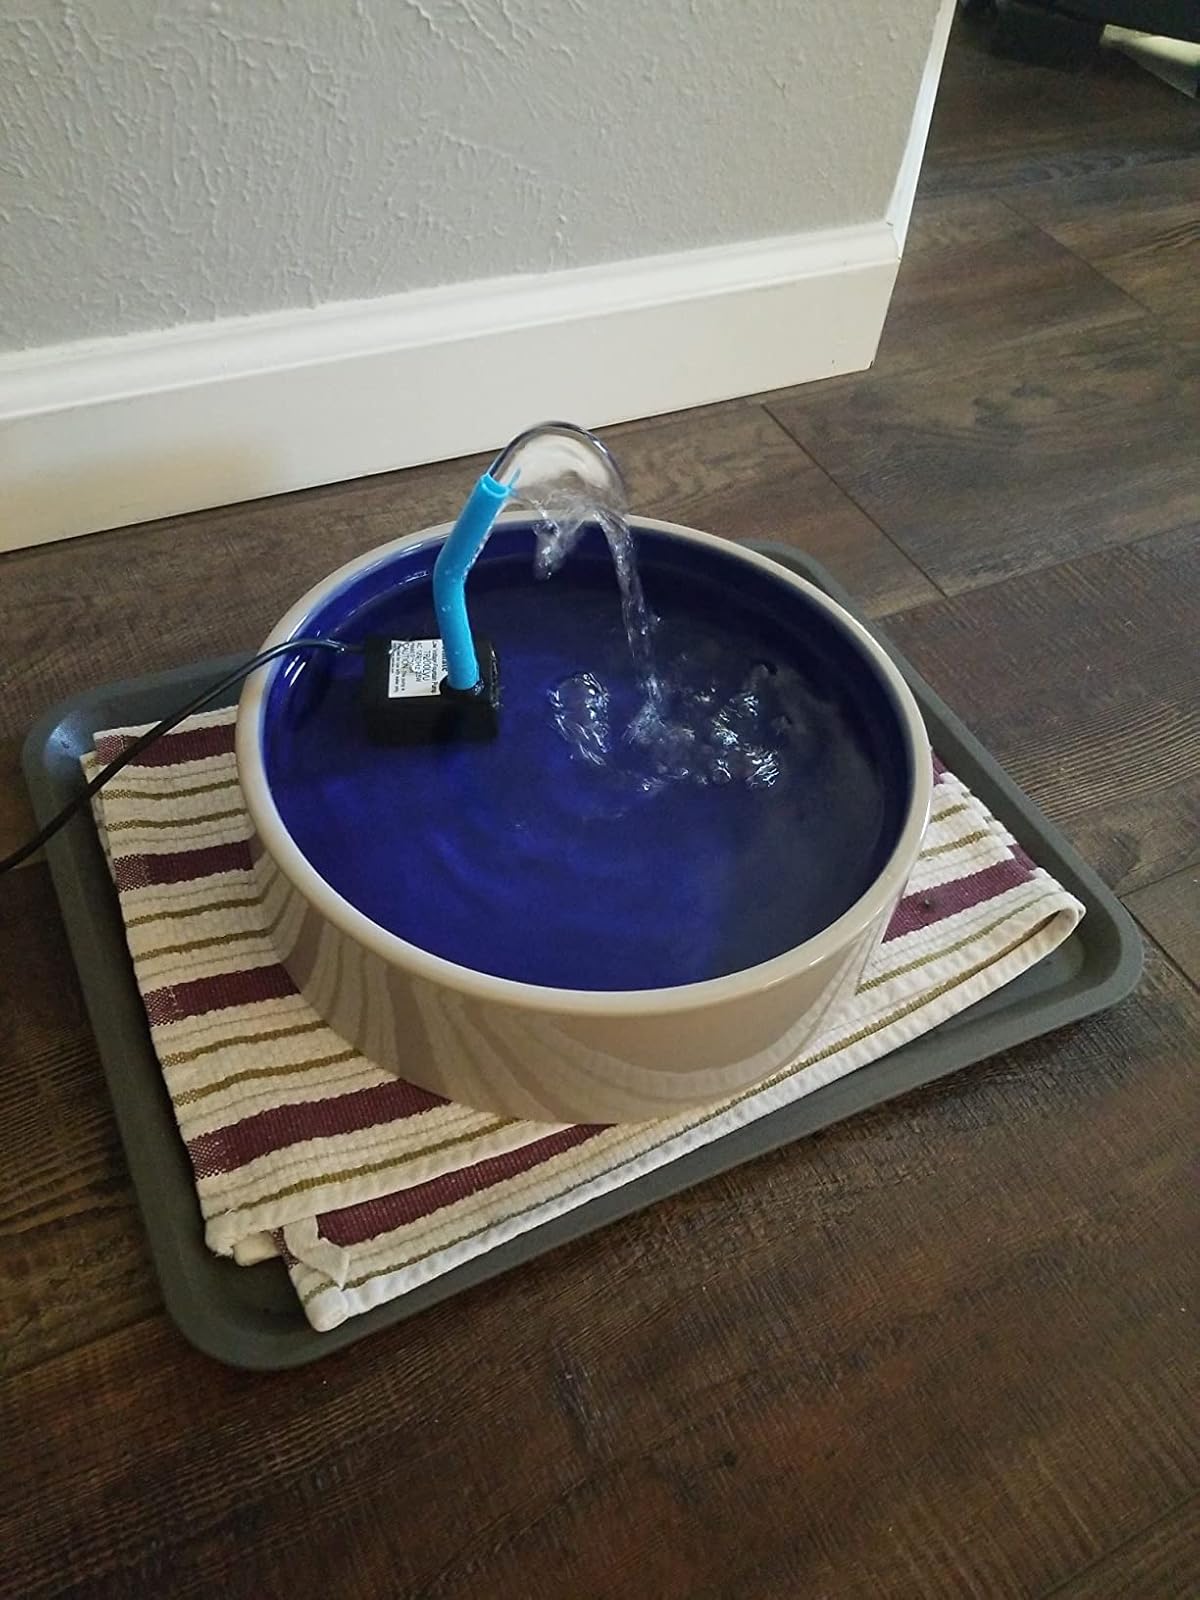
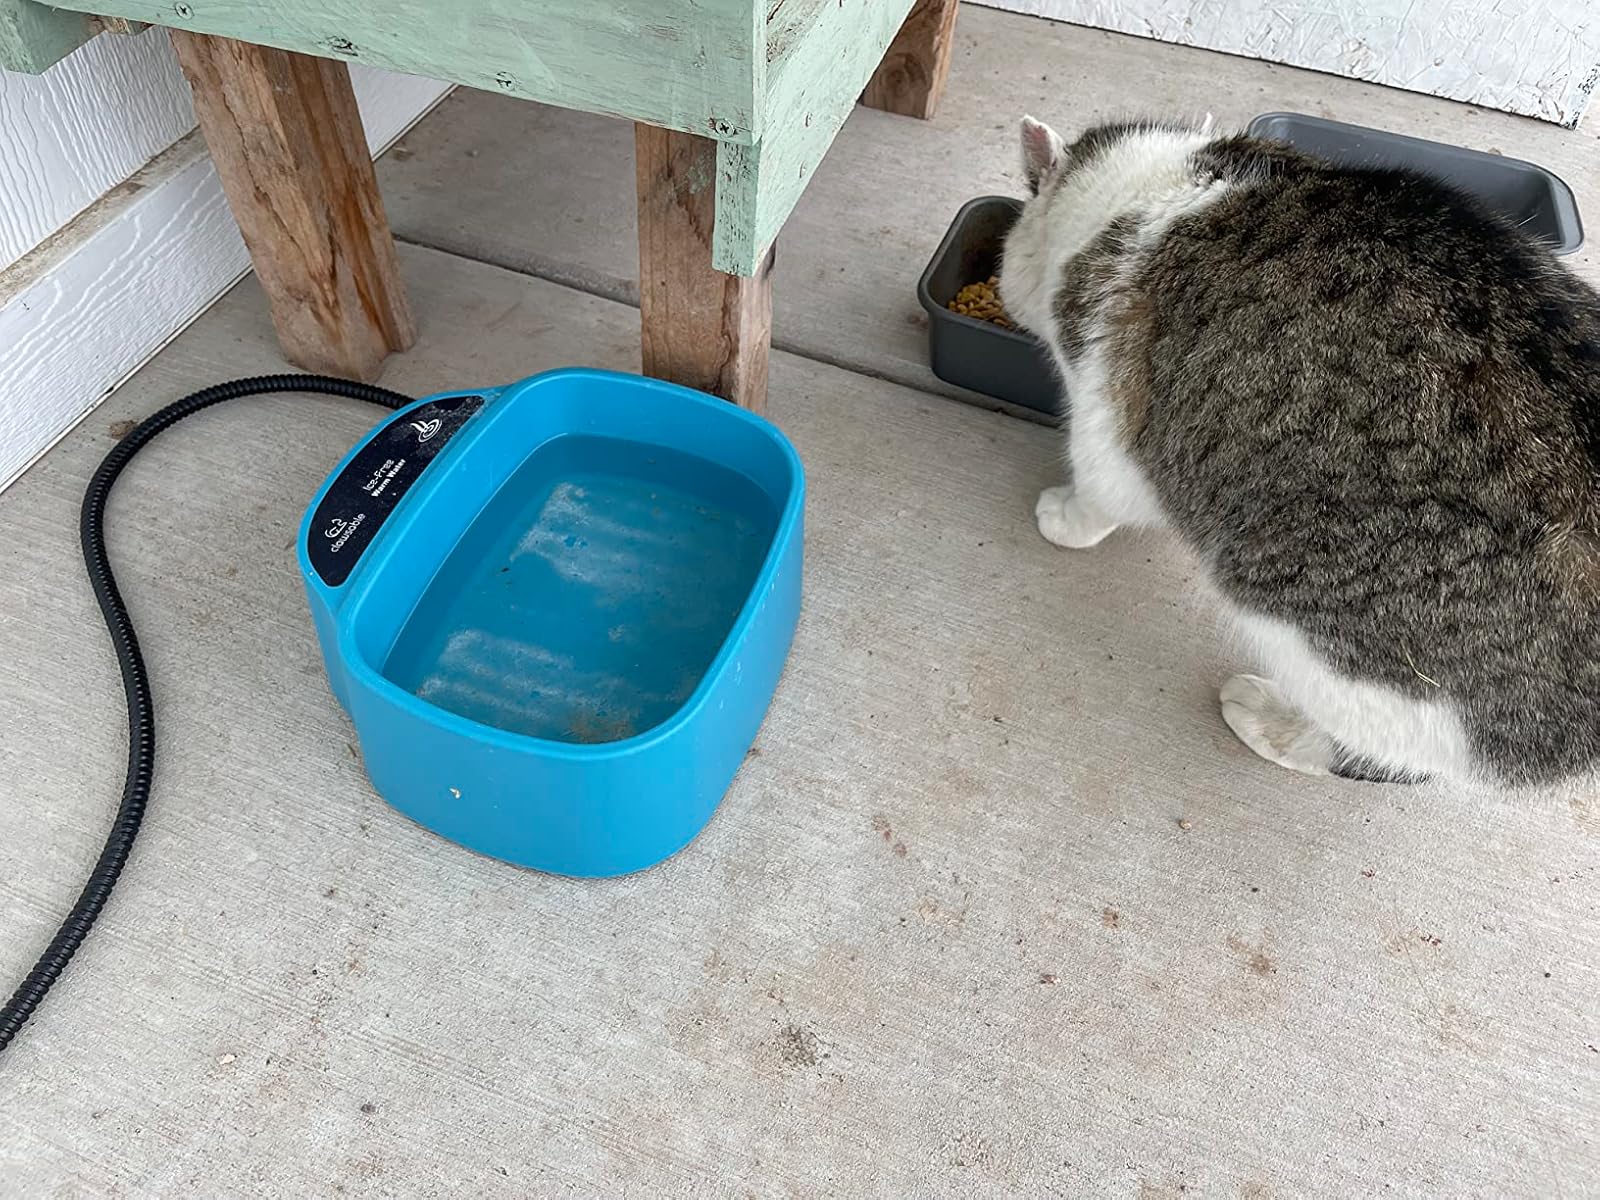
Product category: items_bowl
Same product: no